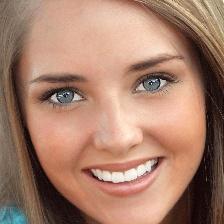
Label: faces